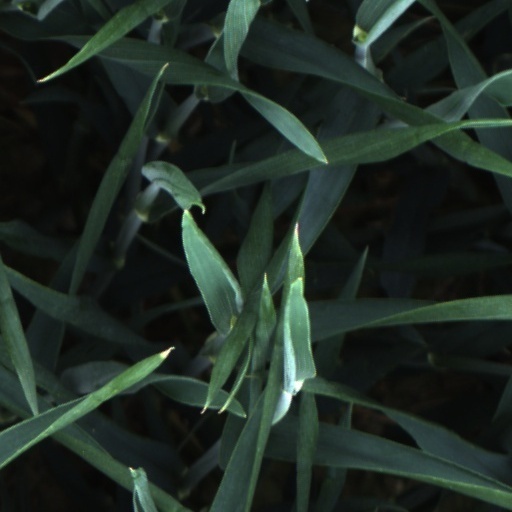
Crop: wheat